Artur Ivens Ferraz

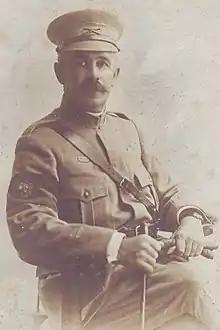
Artur Ivens Ferraz in 1923

General Artur Ivens Ferraz (1 December 1870, in Lisbon – 16 January 1933, in Lisbon), was a Portuguese military officer and politician. He served in the Portuguese Expeditionary Force during the Portuguese participation in World War I, in France. He was later Governor-General of Portuguese Mozambique, and was Minister of Trade, Colonies and Finances. He also served as Prime Minister from 8 July 1929 to 21 January 1930. He later occupied the post of general administrator of the Army and head of the Armed Forces.